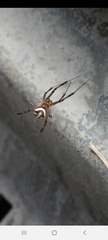
Species: Lactrodectus_hesperus